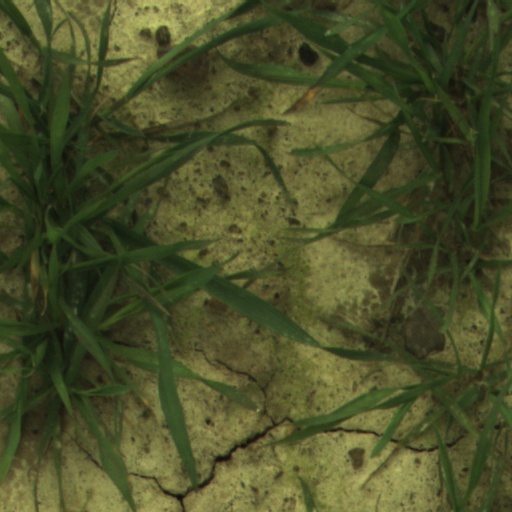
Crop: wheat